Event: Nepal Earthquake
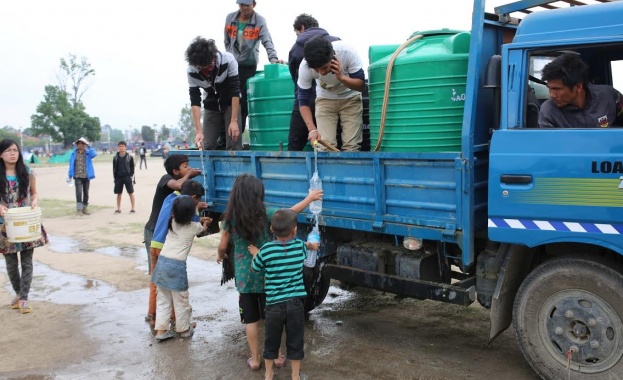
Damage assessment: no_damage